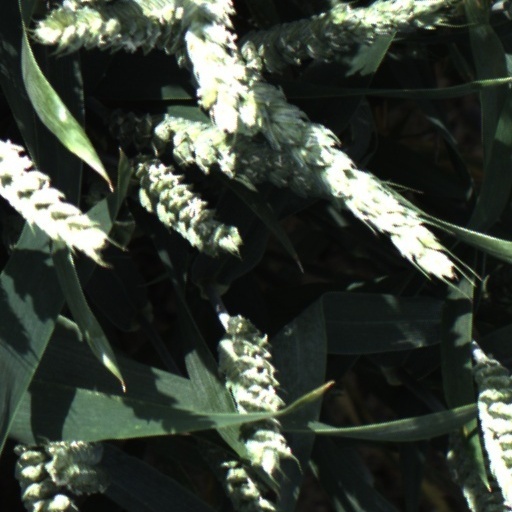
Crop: wheat